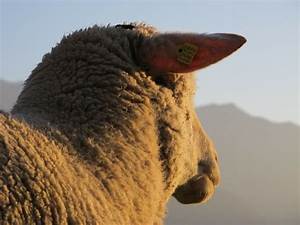
Label: sheep